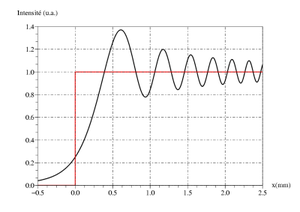
Courbe donnant l'intensité diffractée par un bord d'écran. Domaine public
Une étoile double à occultation est une étoile binaire dont les deux composantes sont successivement occultées par la Lune lors du mouvement relatif de ce corps par rapport au couple. Grâce à la mesure de la différence de temps lors de l'immersion de chaque composante au bord lunaire, cette technique permet une haute résolution angulaire, de l'ordre de quelques millièmes de seconde d'arc.
La théorie de la diffraction, dans sa forme élémentaire, repose sur le principe de Huygens-Fresnel. Selon ce principe, chaque point atteint par une onde se comporte comme une source secondaire. La figure de diffraction observée résulte de l'interférence des ondes émises par l'ensemble des sources secondaires. Bien que cette théorie ne fasse pas intervenir la nature de l'onde, le vocabulaire et les illustrations de cet article seront empruntés au domaine de l'optique.